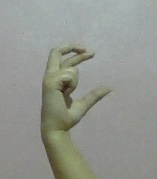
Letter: thal